Lake Chamo

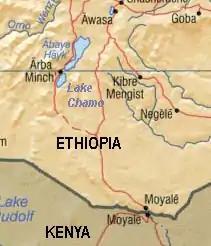

Lake Chamo (Amharic: ቻሞ ሐይቅ) is a lake in the Southern Nations, Nationalities, and Peoples' Region of southern Ethiopia. Located in the Main Ethiopian Rift, it is at an elevation of 1,110 meters. The Chamo lake is just to the south of Lake Abaya and the city of Arba Minch, east of the Guge Mountains, and west of the Amaro Mountains.